Marriage in the Catholic Church

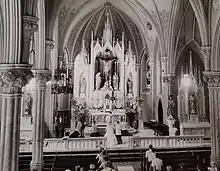
Tridentine Nuptial Mass, 1961

In the Latin Church, marriage may be celebrated during Lent even within a Nuptial Mass; however, it is considered inappropriate to have such a celebration during Holy Week and impossible during the Easter Triduum. In principle, no day of the week is excluded from marriage. Some Eastern Catholic Churches do not allow marriage during Lent. In earlier times, while the Latin Church allowed marriage to be celebrated at any time, it prohibited the solemn blessing of marriages during Advent and on Christmas Day, and during Lent and on Easter Sunday.